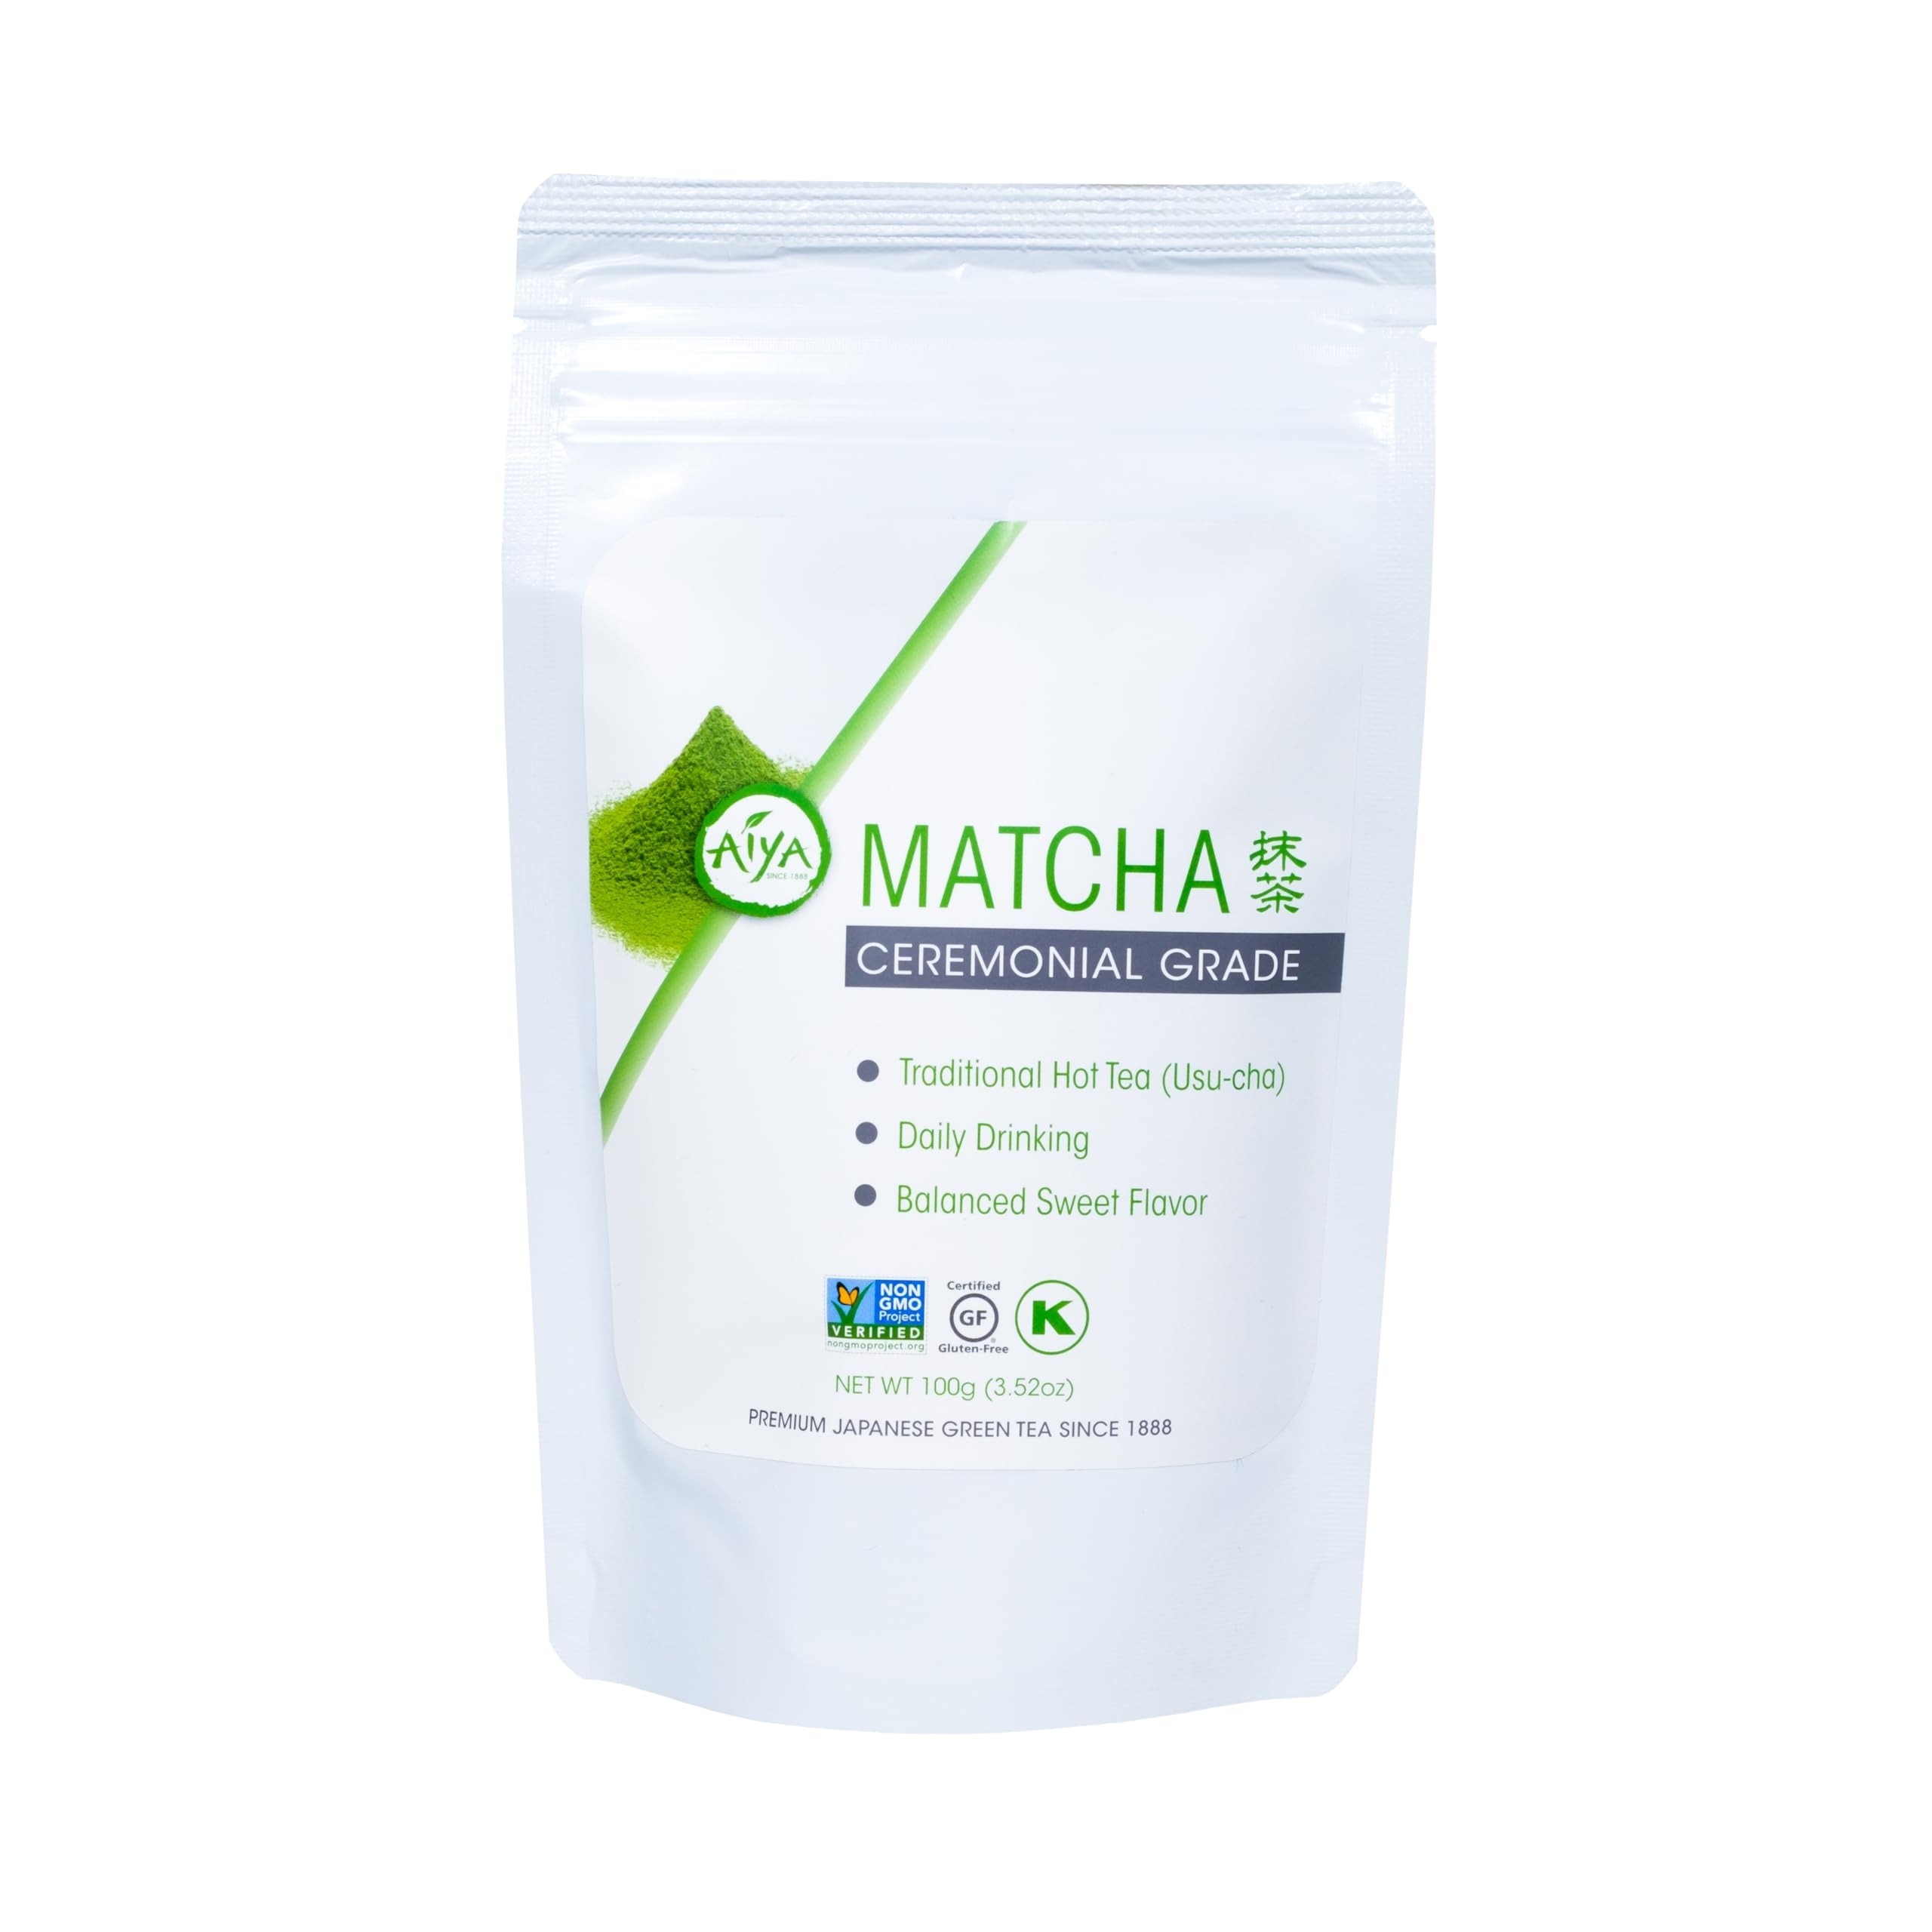
Item Name: Aiya Authentic Japanese Premium First Harvest Ceremonial Grade Matcha Green Tea Powder - Vegan-Friendly, Zero Sugar, Gluten-Free - 100g Bag (3.53 oz.)
Bullet Point 1: TRADITIONAL CEREMONIAL GRADE MATCHA: A perfect blend of natural sweetness and earthiness, our ceremonial grade matcha is the ideal combination of quality and value. Ideal for whisking with hot water and enjoying in its purest form.
Bullet Point 2: CERTIFIED JAPANESE MATCHA POWDER: Our matcha is a 100% pure, Japanese green tea powder that is gluten-free, non-GMO, vegan-friendly, sugar-free, and kosher-certified. Sourced from Nishio, Japan, known for its superior matcha quality.
Bullet Point 3: PERFECT BALANCE OF FLAVOR: Our matcha offers a harmonious blend of slight astringency and sweetness, making it ideal for Usu-cha, or thin style tea. The natural balance of tea catechins and L-theanine amino acids enhances the flavor profile.
Bullet Point 4: HEALTH AND WELLNESS BENEFITS: Enhance your daily wellness routine with our matcha, rich in antioxidants that support immune health and boost metabolism. A natural source of fiber, protein, calcium, and vitamin C, providing sustained energy for 3 to 6 hours. Enjoy a natural caffeine boost that differs from coffee, providing alertness without the jitters.
Bullet Point 5: TRUSTED FAMILY HERITAGE: Since 1888, Aiya has been a trusted family-owned business, dedicated to producing premium Japanese matcha. With our commitment to quality and sustainability, we oversee every phase of the production process, ensuring the highest standards from seed to bowl.
Product Description: Perfect for daily drinking, Aiya's Ceremonial Matcha features a vibrant, jade green color and a mild, natural sweetness. The slight astringency from the tea catechins perfectly balances the sweetness from the L-theanine amino acids, making it ideal for "Usu-cha" or thin tea. One of Aiya's most popular products, Ceremonial Matcha's quality is high enough for formal Japanese tea ceremonies.
Value: 3.52
Unit: Ounce

Price: 41.99